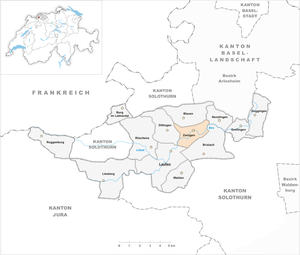
Zwingen est une commune suisse du canton de Bâle-Campagne, située dans le district de Laufon.